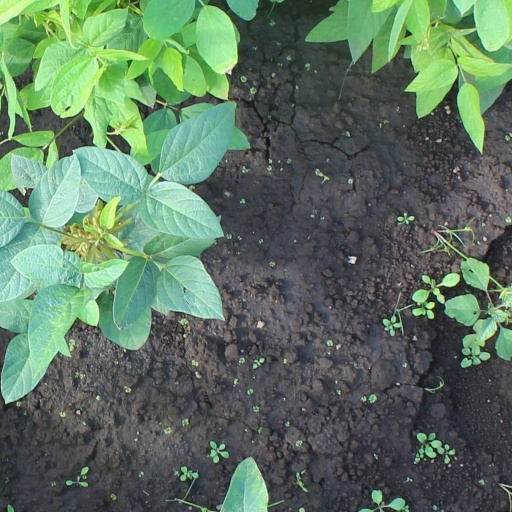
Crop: soybean